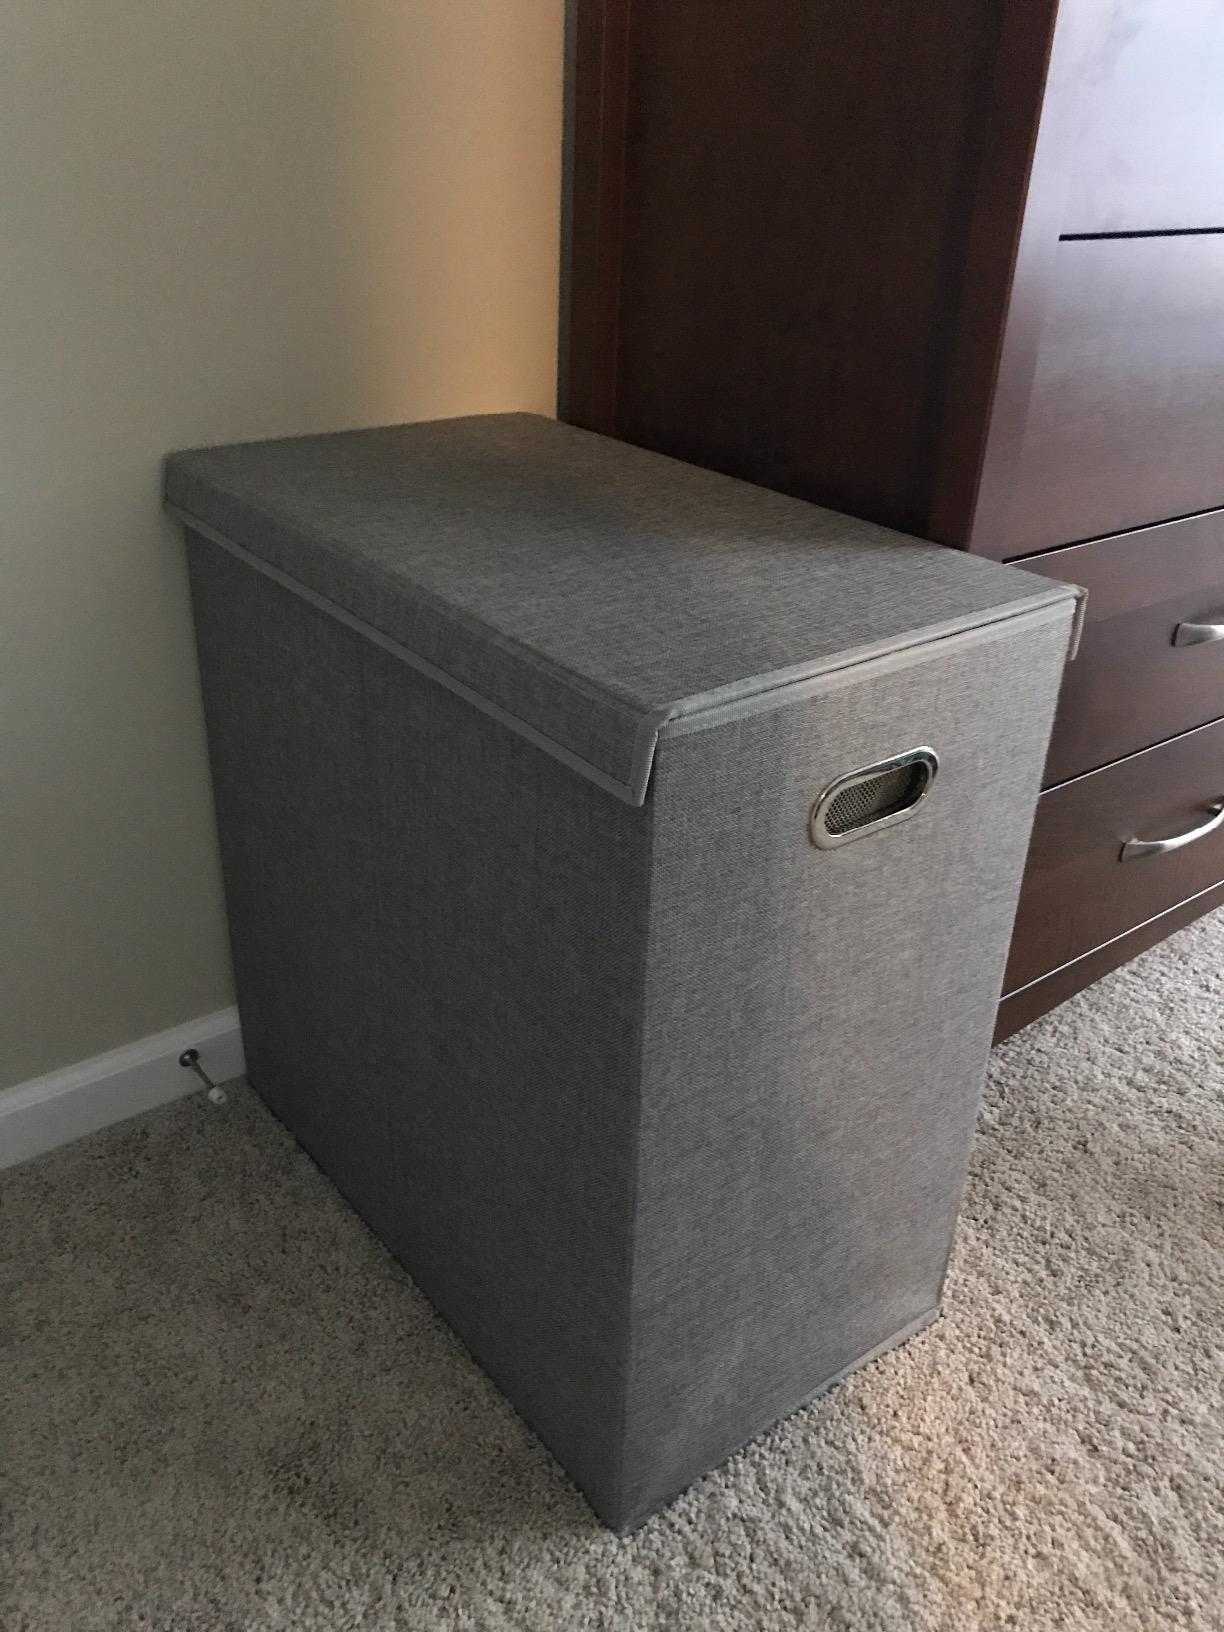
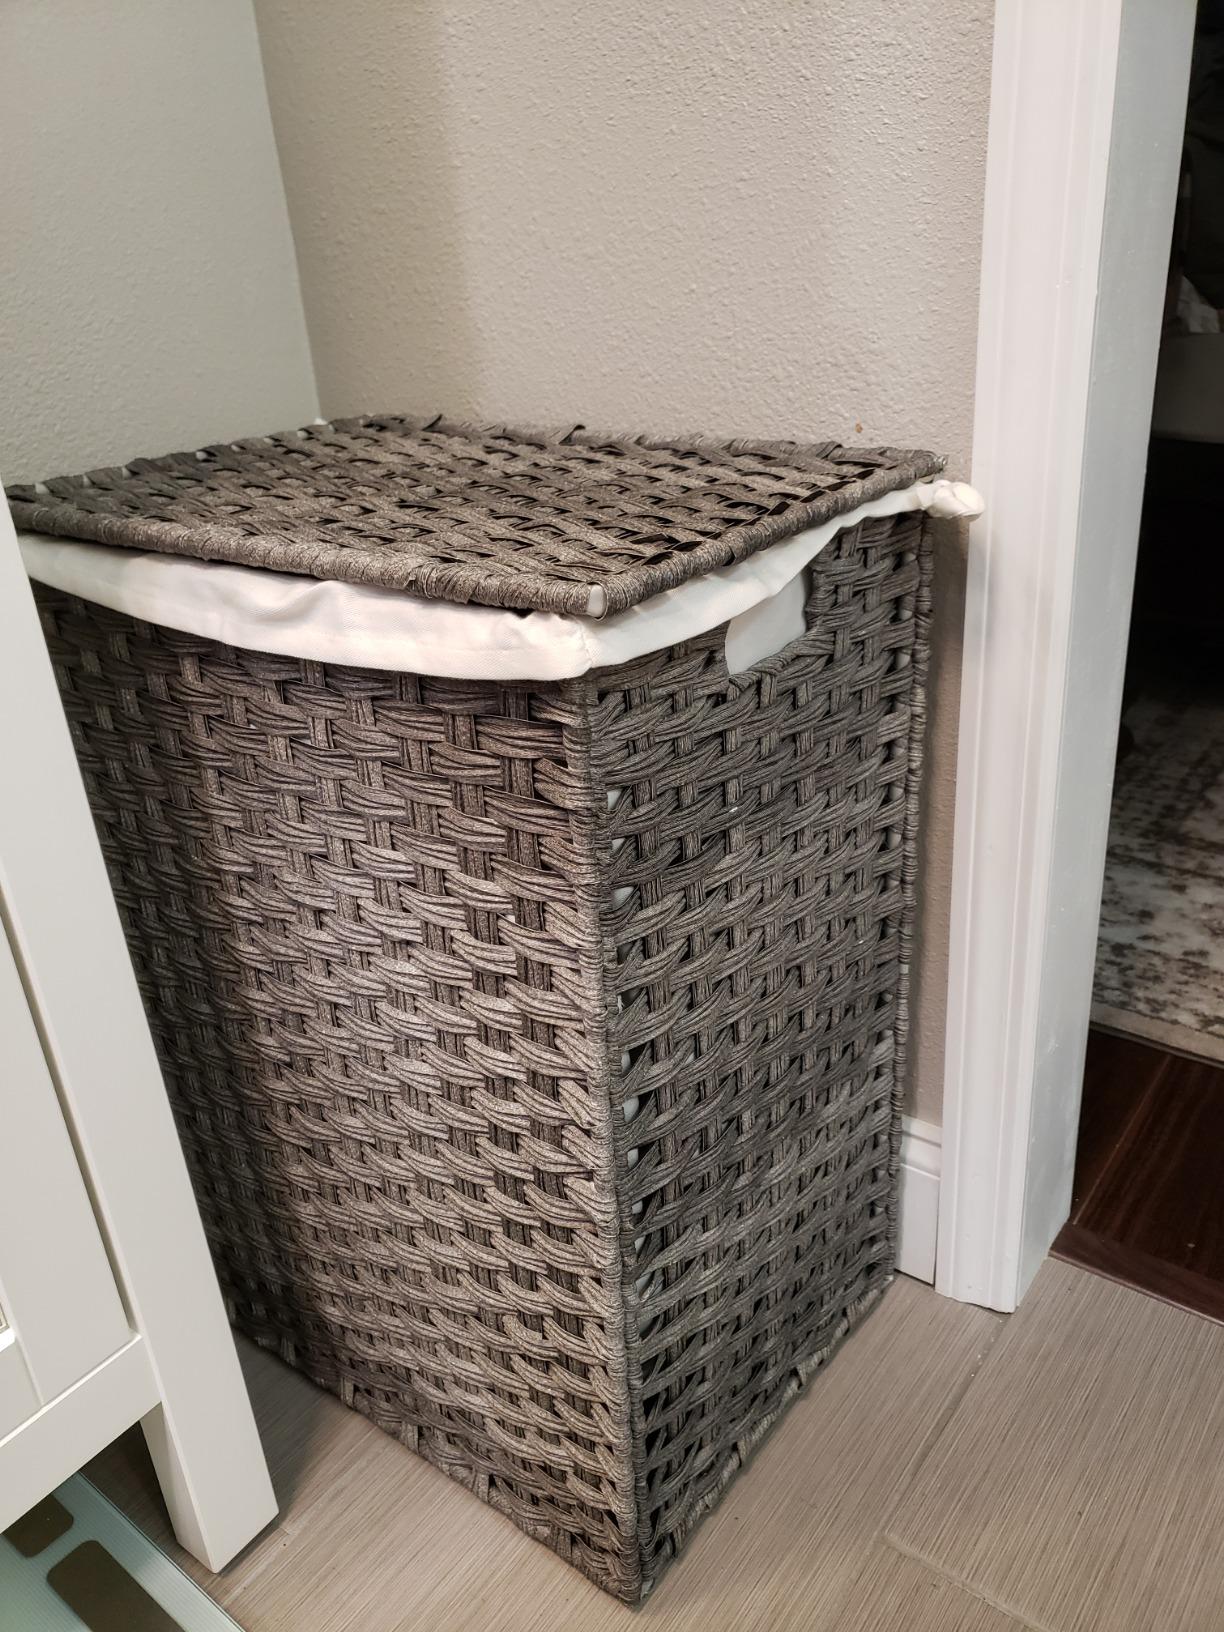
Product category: items_hamper
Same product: no